Western Naval Command

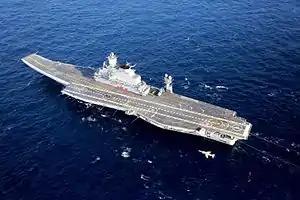
at sea.

The Flagship carrier of the Western Fleet is INS "Vikramaditya". The WNC is equipped with submarine pens, a carrier dock and main maintenance dockyards. The Carrier Battle Group of the Western Fleet consists of INS "Vikramaditya", "Delhi" class destroyers, "Talwar" class frigates, "Brahmaputra" class frigates, INS Kolkata, Indian navy's one of the most powerful destroyer and "Sindhughosh" class submarines. The Naval Aviation is provided by MiG-29K fighters along with airborne early warning Kamov Ka-31 Helicopters.